Tiru Kurippu Thonda Nayanar

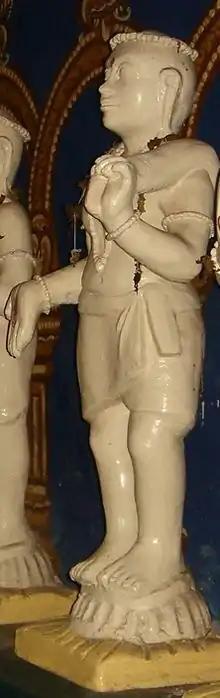

Tiru Kurippu Thonda Nayanar or Thiru Kurippu Thonda Nayanar is one of the Nayanars, 63 devotees to the Hindu god Shiva who are revered as saints in Shaivism. His life is recorded in traditional hagiographies like "Periya Puranam" (13th century CE), "Tirutoṇṭar Antādi" (10th century CE) and "Thiruthondar Thogai" (8th century CE). The saint was serving the Shiva devotees by reading their facial expressions and understanding their actual needs. This service earned him the name Tiru Kurippu Thonda Nayanar: "Thiru" is an honorific term in Tamil; "Kurippu" means "expressions" in general, and "facial expressions" in particular; and "Thondar" means "voluntary servant".